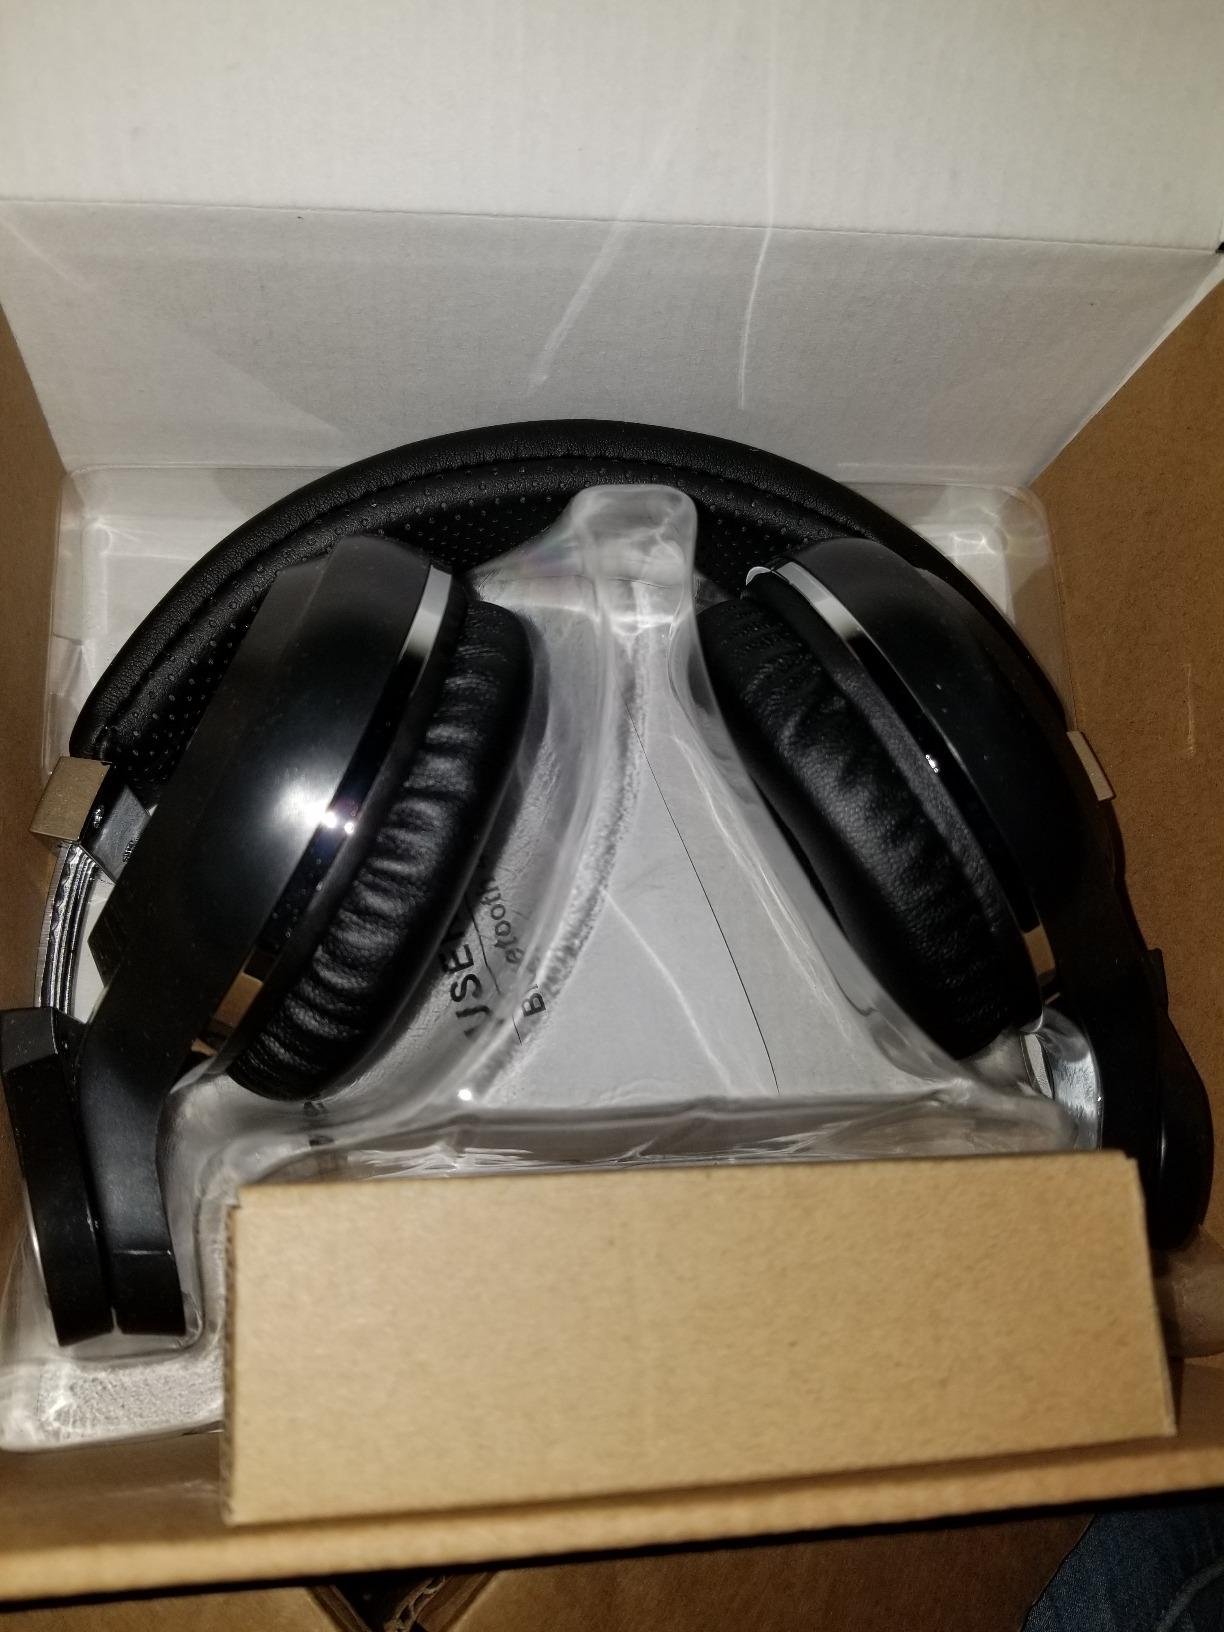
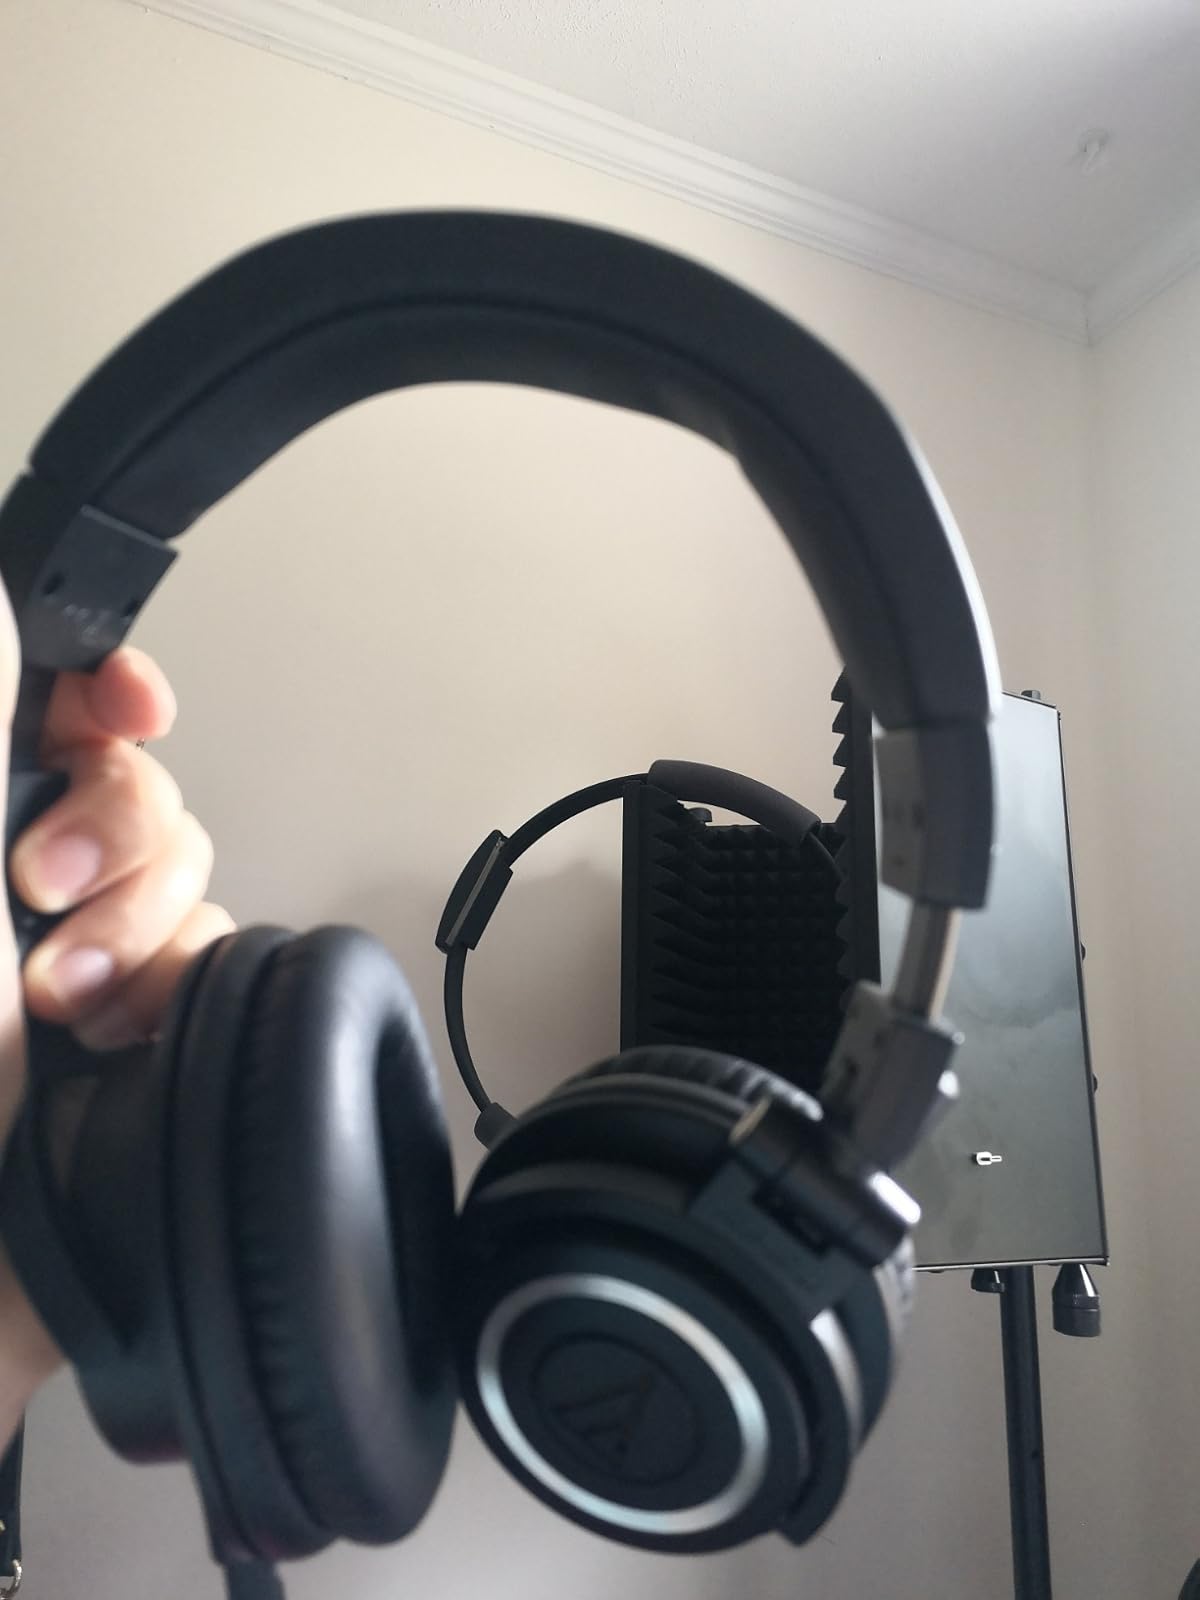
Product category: headphones
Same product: no